Paul Ehrenfest

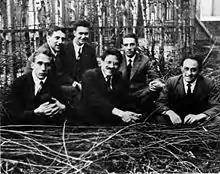
Ehrenfest's students, Leiden 1924. Left to right: Gerhard Heinrich Dieke, Samuel Abraham Goudsmit, Jan Tinbergen, Paul Ehrenfest, Ralph Kronig, and Enrico Fermi

In his lectures, Ehrenfest emphasized simple models and examples to illustrate and clarify basic assumptions. His classes were small, and he made an effort to get to know students who made use of the reading room. Though few of them were accepted as majors in theoretical physics, he had long discussions with them almost daily. According to Einstein: